Computer lab

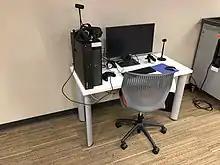
Some labs use both desktops and laptops. This lab uses desktops for specific uses, such as the Virtual Reality Workstation, and laptops for general computing.

In some settings, traditional desktop computer labs are impractical due to the requirement of a dedicated space. Because of this, some labs use laptop carts instead of desktop setups, in order to both save space and give the lab some degree of mobility.